Cesira Ferrani

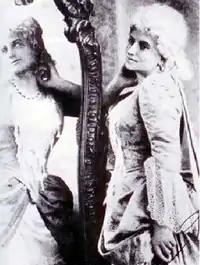
Cesira Ferrani as Manon Lescaut

Cesira Ferrani (May 8, 1863 in Turin – May 4, 1943 in Pollone) was an Italian operatic soprano who is best known for debuting two of the most iconic roles in opera history, Mimì in the original 1896 production of Giacomo Puccini's "La bohème" and the title role in Puccini's "Manon Lescaut" in its 1893 world premiere. Ferrani sang a wide repertoire that encompassed not only verismo opera but the works of composers like Verdi, Gounod, Wagner, and Debussy.